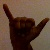
The image shows a hand gesture representing the letter 'Y' in Indian Sign Language.